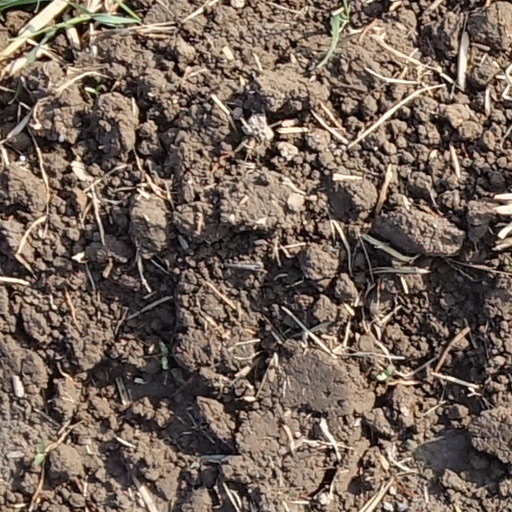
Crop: wheat